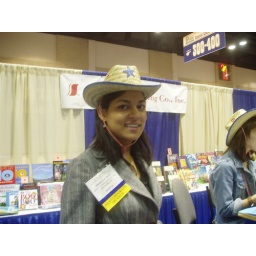
the only cowboy hats i saw in texas were on publishers from new york promoting some kids' book